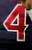
Number: 4